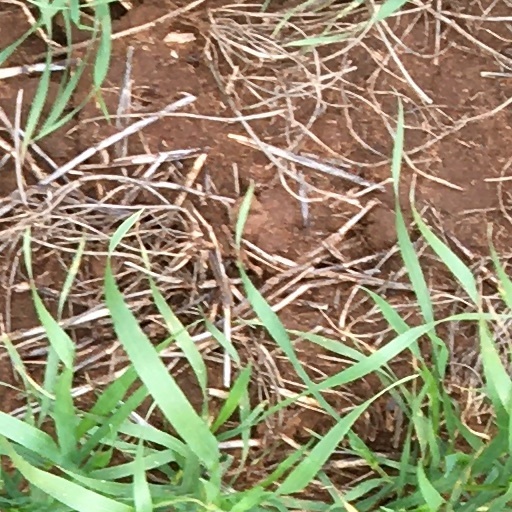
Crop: wheat